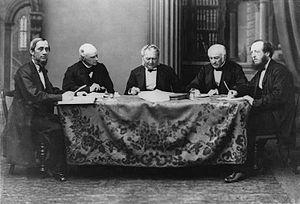
Photographie, Commission pour la codification des lois civiles du Bas-Canada, Québec, Bas-Canada, vers 1865. Papier albuminé, 22 x 33 cm. Les personnes apparaissant sur la photographie sont, de gauche à droite
Charles Dewey Day est un avocat, juge, homme politique et éducateur du Québec.
Le Code civil du Bas-Canada est une ancienne loi québécoise qui régissait le droit privé du Québec à partir de 1866. Il a principalement codifié le droit coutumier du Bas-Canada et s'est inspiré du « Code Napoléon » français pour le reste.
L'histoire du droit au Québec se déroule de la fondation de la ville de Québec en 1608 jusqu'à nos jours.
Le droit au Québec est l'ensemble des règles de droit qui s'appliquent sur le territoire du Québec. Le droit québécois est caractérisé par deux spécificités importantes. D'une part, il tombe sous la responsabilité partagée du Parlement fédéral et du Parlement du Québec. De par la Constitution du Canada, chacun des gouvernements est responsable du droit relativement à ses sphères de compétences. D'autre part, pour des raisons historiques, le droit québécois s'identifie à deux traditions juridiques : la tradition civiliste et la common law. De façon générale, le droit privé québécois correspond à la tradition civiliste, tandis que le droit public est davantage influencé par la common law. Toutefois, les nombreuses influences que les deux traditions ont eues les unes à travers les autres amènent le Québec à avoir un système juridique mixte.
Cet article traite des événements qui se sont produits durant l'année 1866 au Canada-Est.
René-Édouard Caron, né le 21 octobre 1800 à Sainte-Anne-de-Beaupré et décédé le 13 décembre 1876 à Sillery, est un juriste et un homme politique québécois. Il est le 2ᵉ lieutenant-gouverneur du Québec.
La Commission de codification des lois civiles du Bas-Canada est une commission créé en 1857 pour codifier les lois applicables en droit privé au Canada-Est. Elle était présidé par le juge René-Édouard Caron.
Le Code civil du Québec est la principale loi québécoise régissant le droit civil du Québec. Adopté en 1991, il est entré en vigueur le 1ᵉʳ janvier 1994. Il a alors remplacé le Code civil du Bas-Canada et le Code civil de 1980.